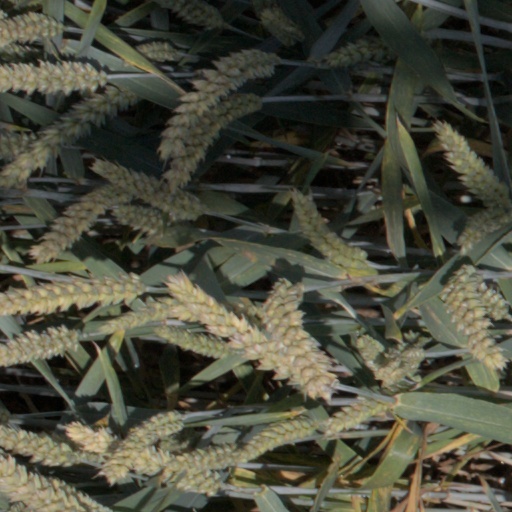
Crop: wheat